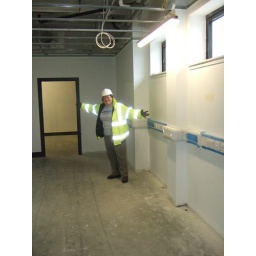
Me in my office with the door to the equipment store behind